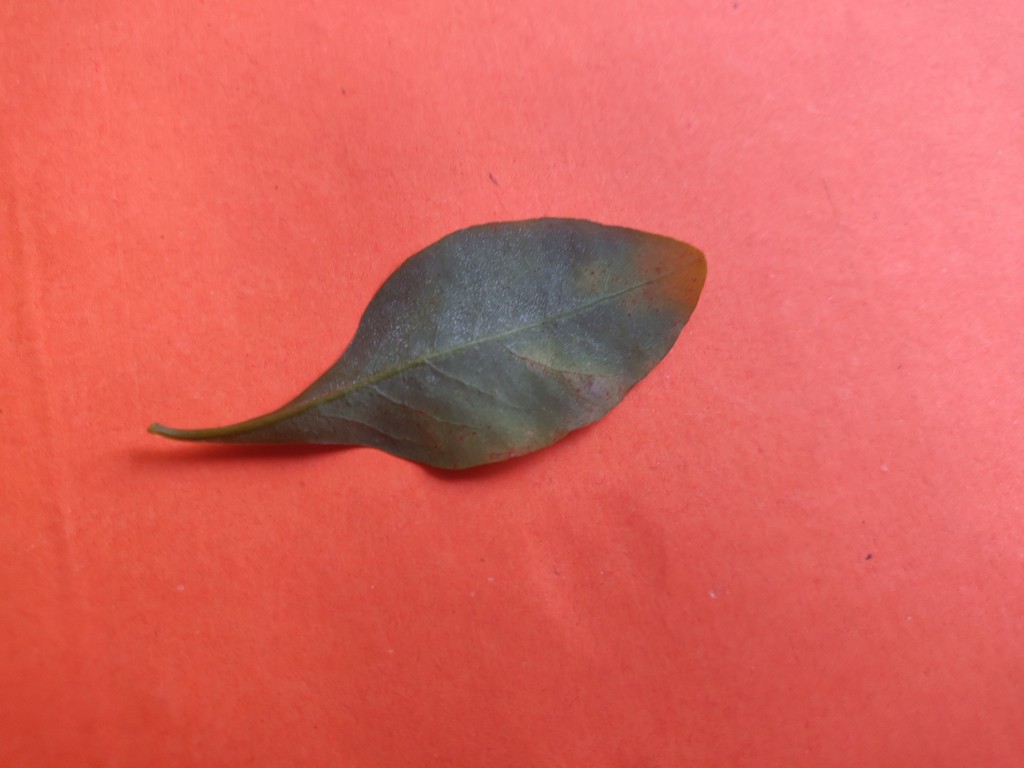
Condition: Unhealthy
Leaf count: single
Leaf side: back